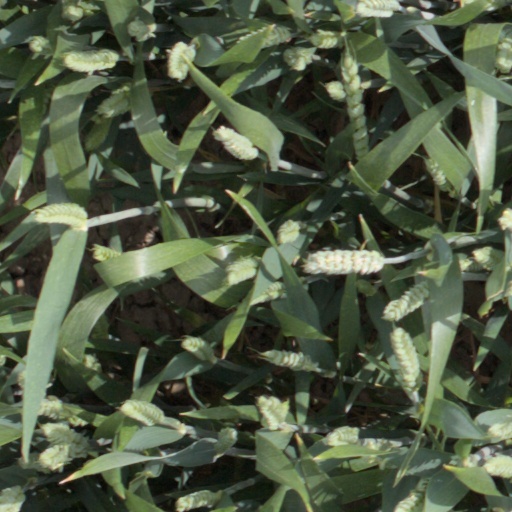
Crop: wheat